Bad Oeynhausen Süd station

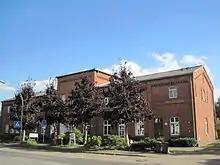
Former station building

Bad Oeynhausen Süd station is located south of the town centre and the spa park. Bad Oeynhausen station, colloquially referred to as the "Nordbahnhof" (north station) or Hauptbahnhof (main station) is connected by the 800 metre-long Bahnhofstrasse (station street). It is located in the neighbourhood of the North Rhine-Westphalia Heart and Diabetes Centre of the Ruhr University Bochum, the local site of the Mühlen district hospitals ("Mühlenkreiskliniken") as well as the Bali-Therme thermal spa.